Imran Khan

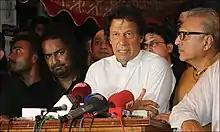

Khan was offered political positions several times during his cricketing career. In 1987, then-President Zia-ul-Haq offered him a position in the Pakistan Muslim League (PML), which he politely declined. Nawaz Sharif invited Khan to join his political party, offering him the position of second-in-command and guaranteeing 30 seats in the national parliament. Khan declined the offer. In 1993, Khan was appointed as the ambassador for tourism in the caretaker government of Moeenuddin Ahmad Qureshi and held the portfolio for three months until the government was dissolved. In late 1994, Khan joined hands with former Inter-Services Intelligence (ISI) chief Hamid Gul and Muhammad Ali Durrani, who was heading Pasban, a breakaway wing of Jamaat-e-Islami. The three planned to launch a "pressure group," which was intended to act as a civil society watchdog rather than a full-fledged political party. Khan soon became uncomfortable with the idea of being seen as a puppet of Gul, which led to his departure from the group.